Capture of the frigate Esmeralda

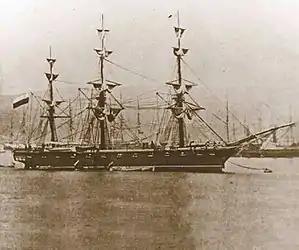
Steam corvette (1855)

Finally, Cochrane ordered Guise to take "Esmeralda" out of the bay, beginning to move outward along with all the boats and two captured gunboats; the one that watched at the entrance of the floating chain and another that had approached the frigate during the climax of the fight. The batteries, observing that and understanding the situation, began to fire to prevent "Esmeralda's" removal. The ships and gunboats also attacked her. Several shots hit the "Esmeralda", one entered through one of the stern windows and damaged the quarterdeck, causing the death of some men and wounding Coig, who was being held prisoner there.